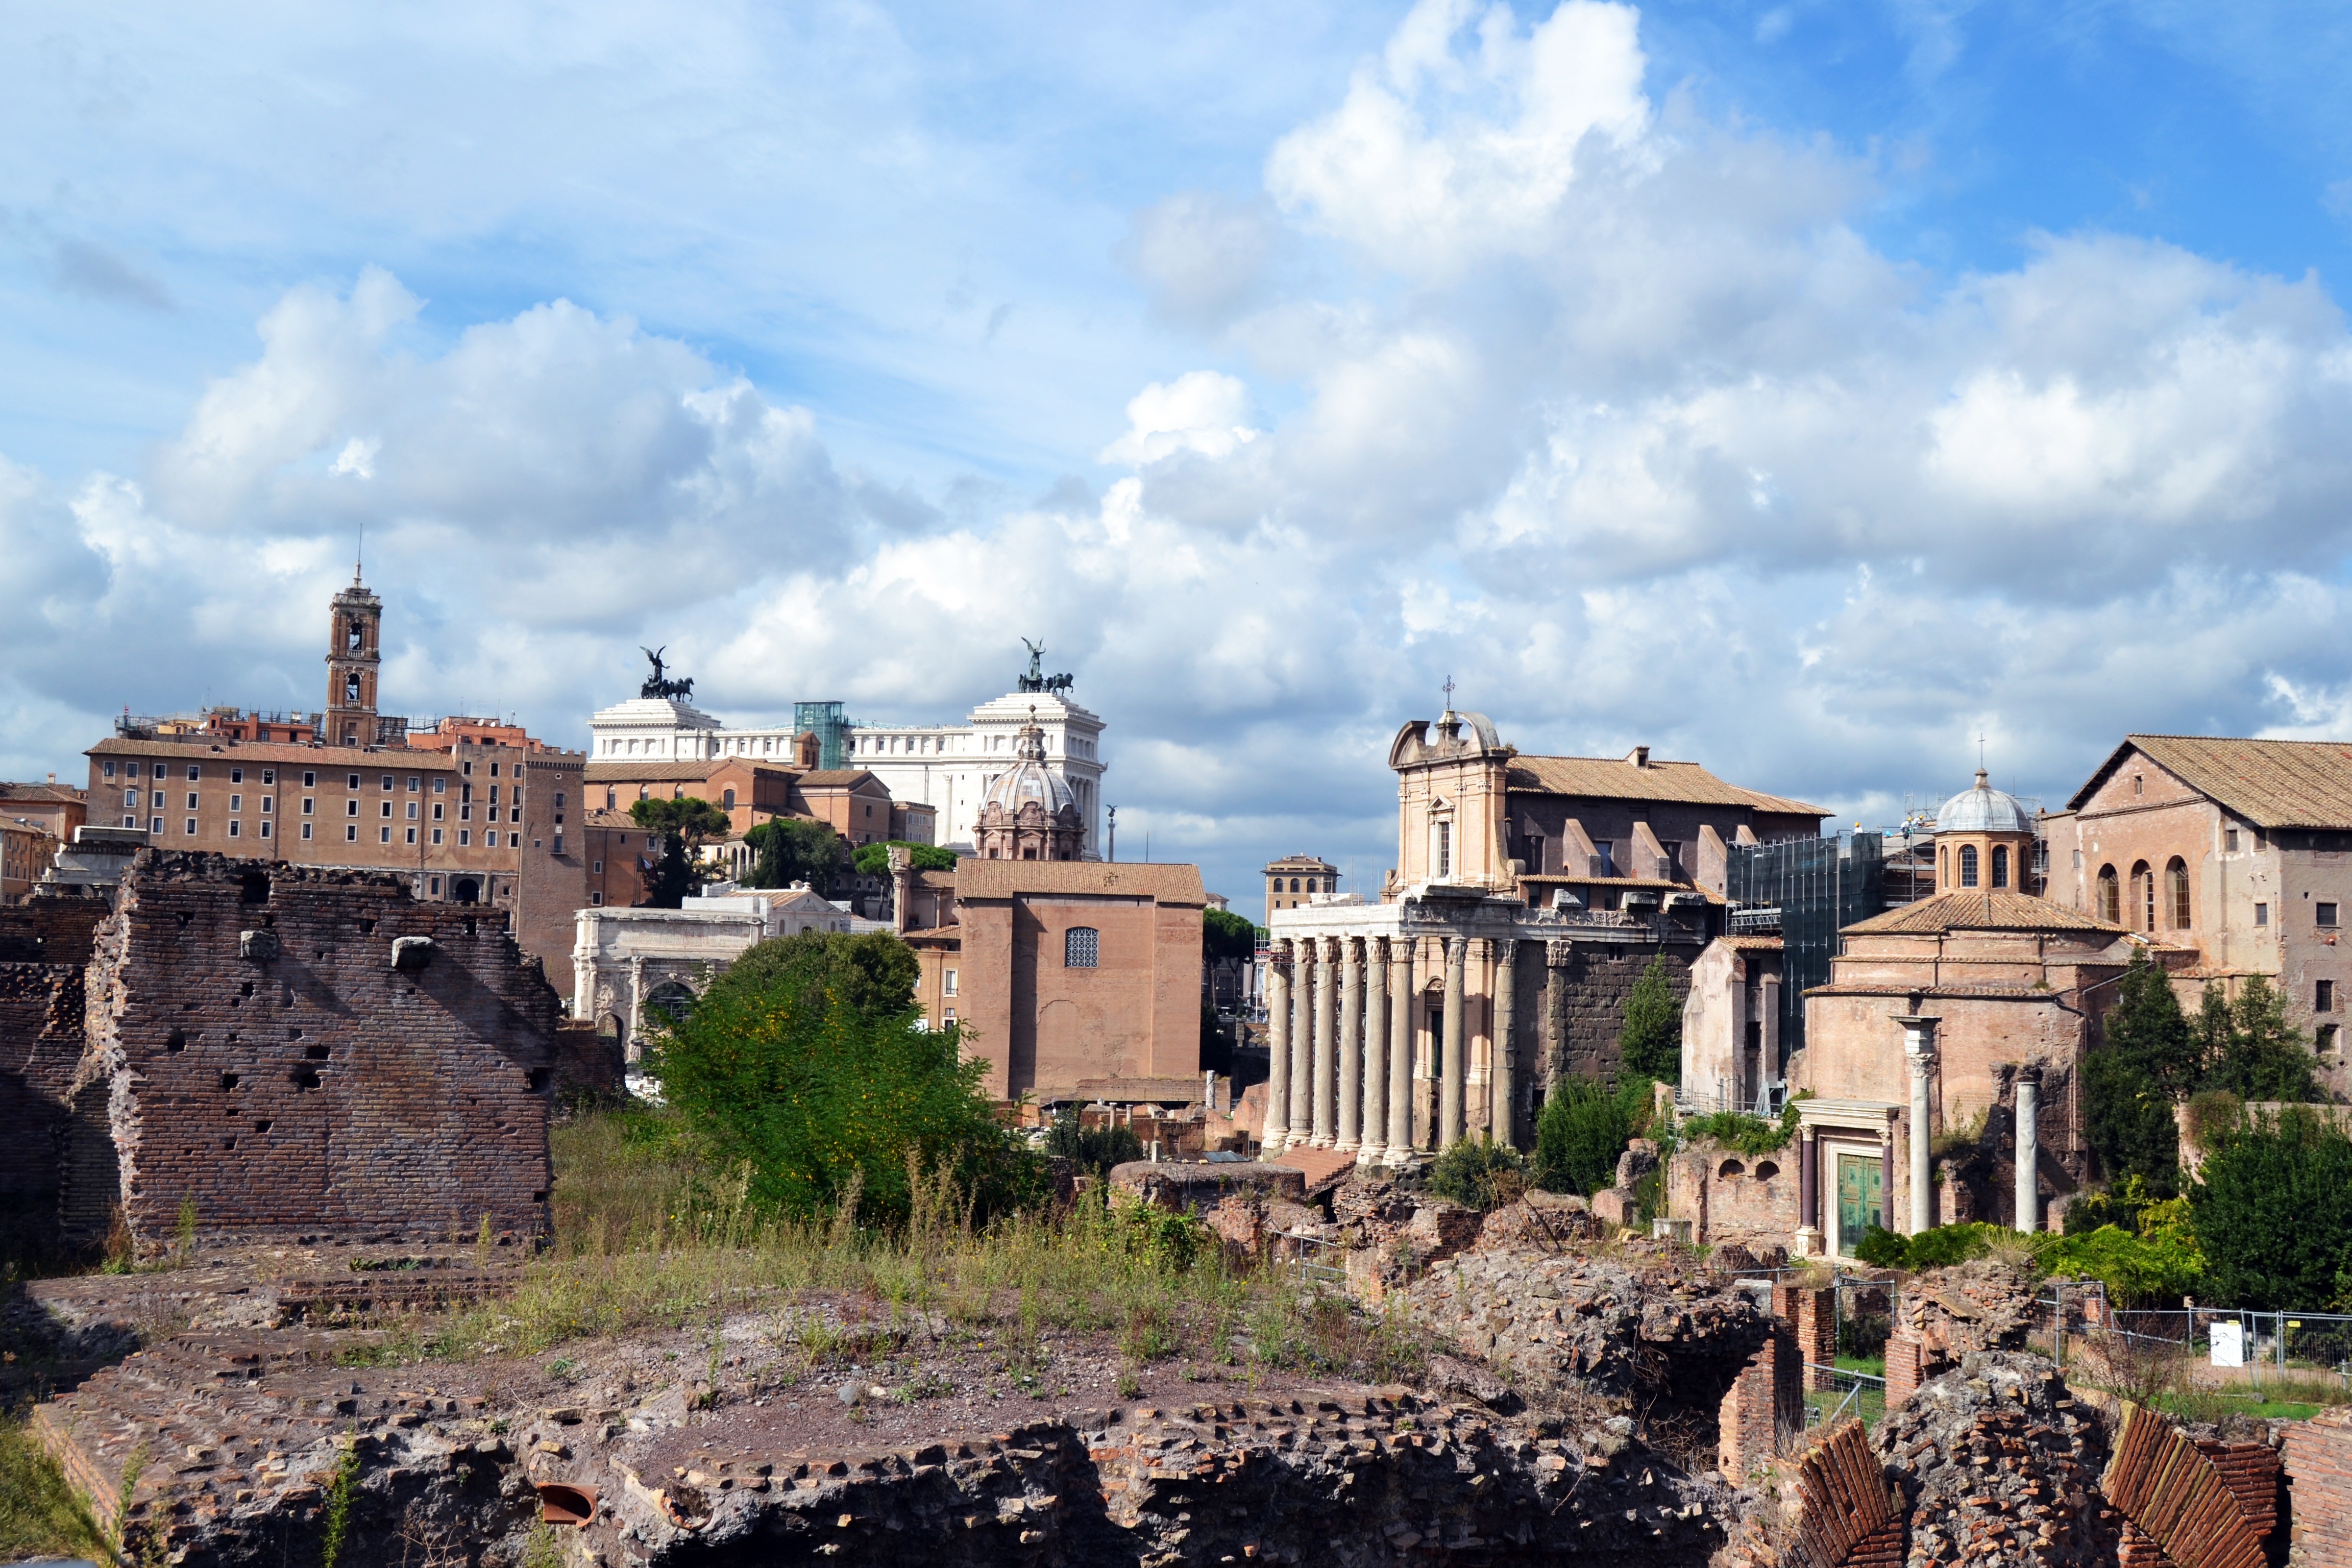
town, building, chateau, old, city, cityscape, vacation, travel, village, square, castle, landmark, italy, fortification, tourism, rome, ruins, middle ages, ancient rome, unesco world heritage site, historic site, ancient history, human settlement